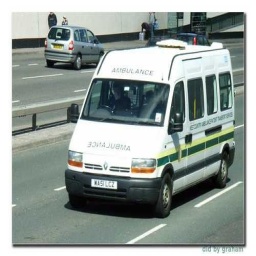
Label: ambulance